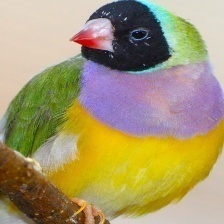
Species: GOULDIAN FINCH
Scientific name: ERYTHRURA GOULDIAE
ImageNet parent category: house_finch